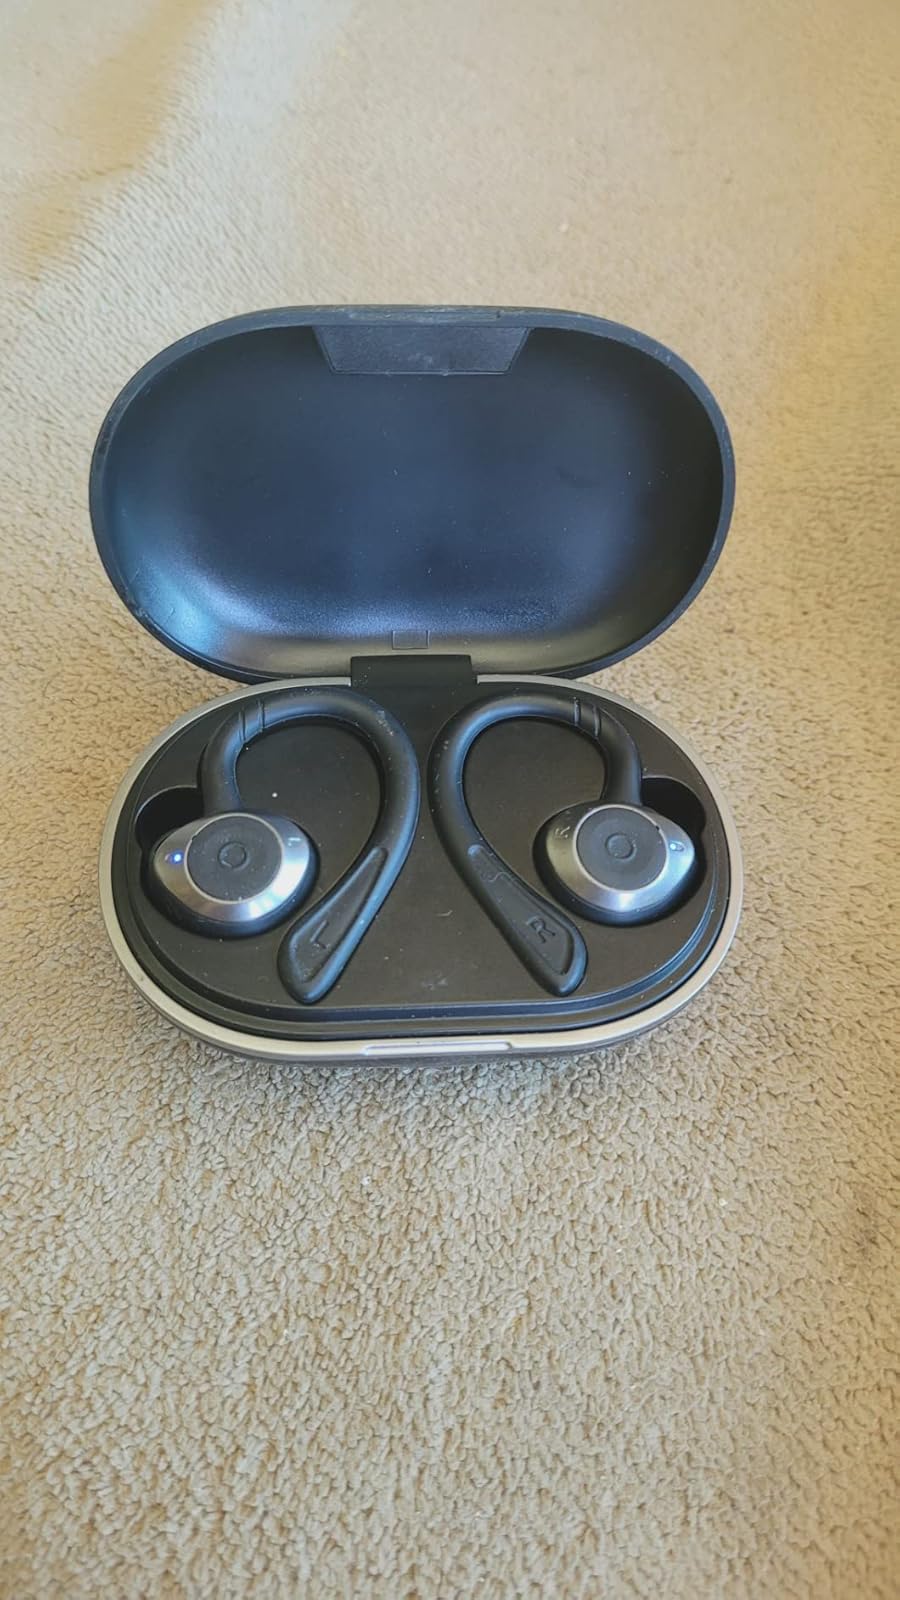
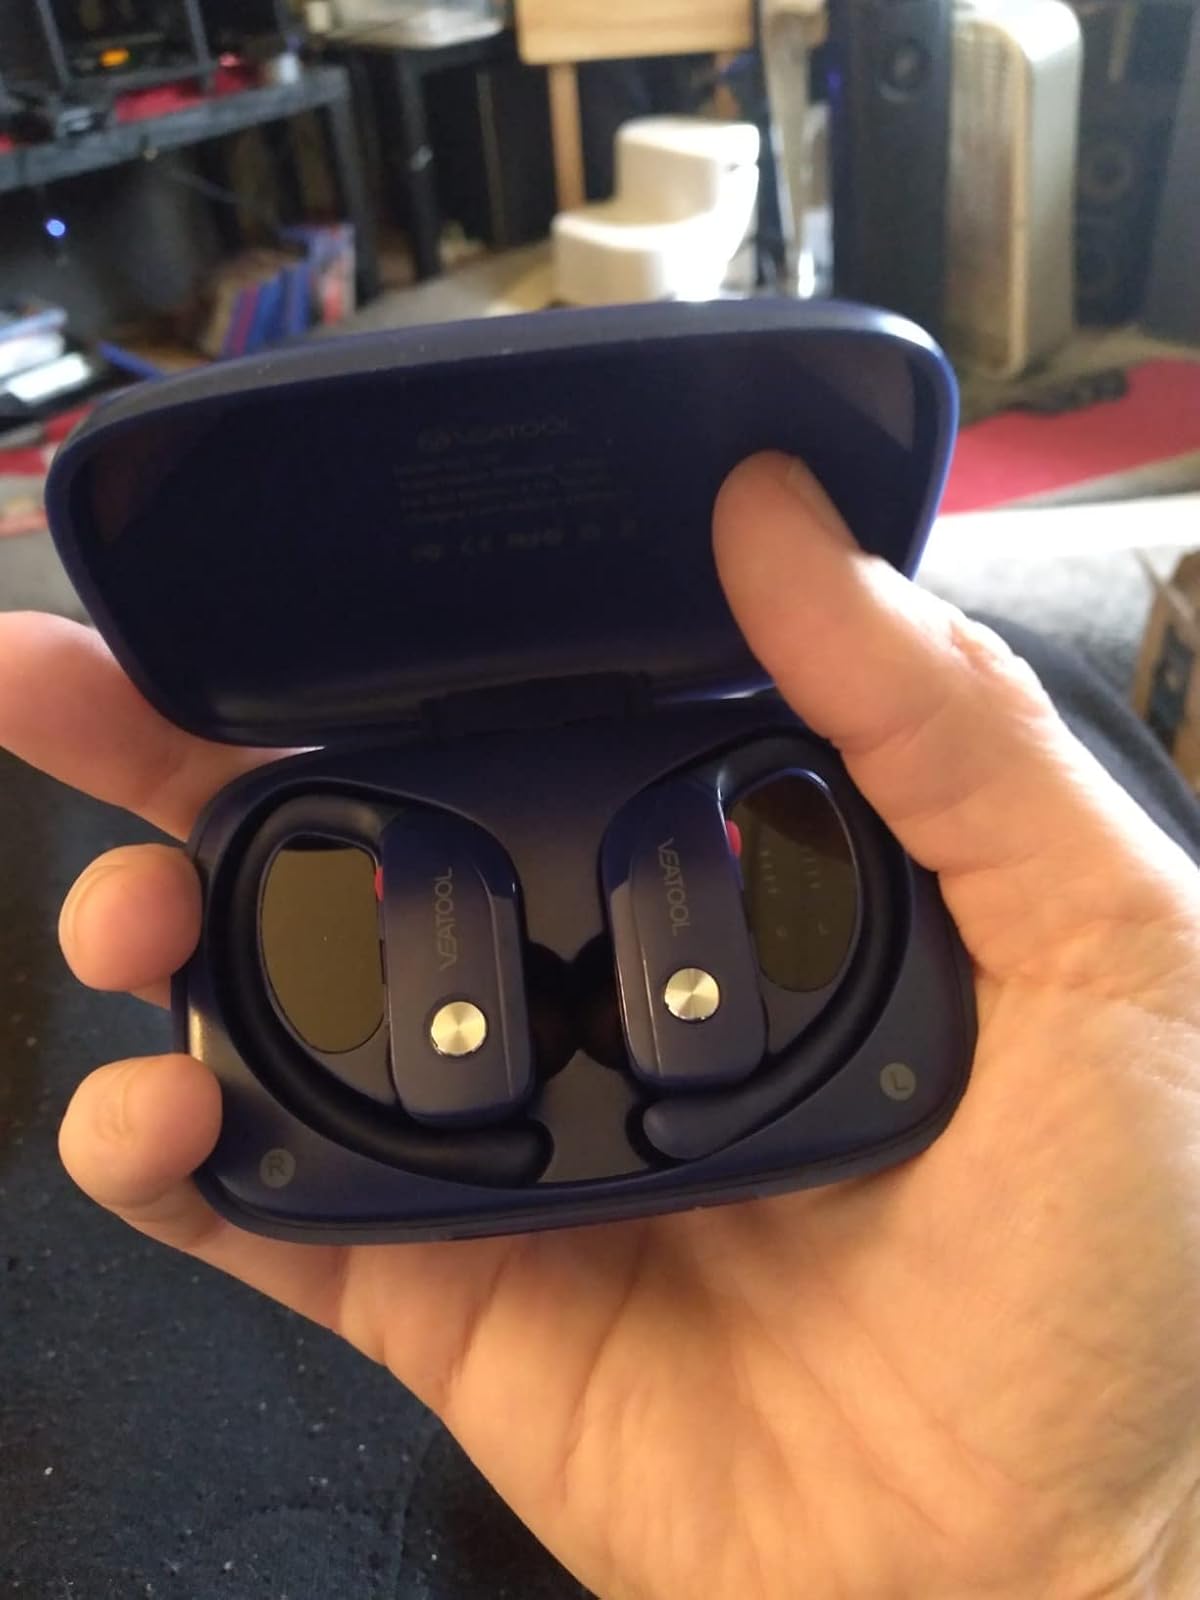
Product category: earbuds
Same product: no